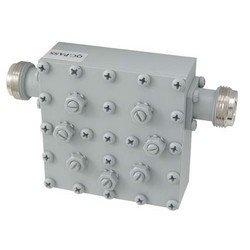
BPF900  900 MHz Ultra High Q 4-Pole Indoor Bandpass Filter, Full Band
Product Datasheet The HyperLink 900 MHz 4-Pole Ultra-High Q full band filter is designed for full band applications. By reducing interference outside the 915 MHz band such as from cellular and paging signals, improved performance in noisy environments can be achieved. The BPF900 series filters are ideal for use with 902-928 MHz ISM band applications as well as 900 MHz RFID applications. This filter features a rugged aluminum construction. The BPF900 is designed for indoor use.
Brand: L-Com
Category: Electronics > Electronics Accessories > Signal Jammers > Radar Jammers